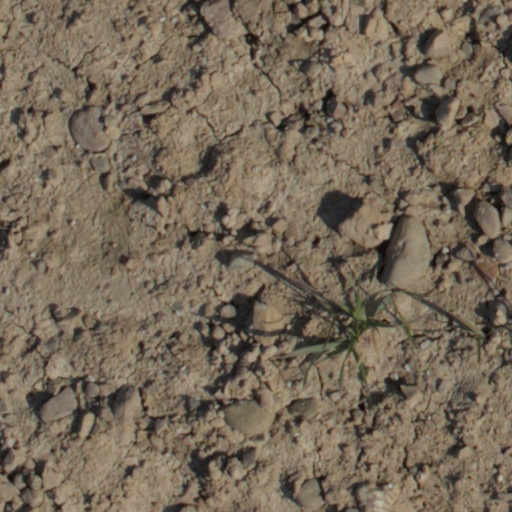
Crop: wheat